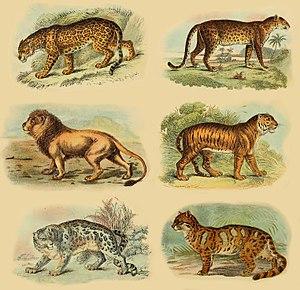
Collage de six félins appartenant à la sous-famille des Pantherinae. De gauche à droite et de haut en bas
Les panthérinés constituent la sous-famille de félidés que l'on nomme couramment les grands félins. Cette sous-famille comprend deux à trois genres et réunit sept espèces actuelles de félins : la Panthère nébuleuse, Neofelis diardi, le lion, le léopard, l'once, le jaguar et le tigre. Les panthérinés sont des félins de moyenne à grande taille.